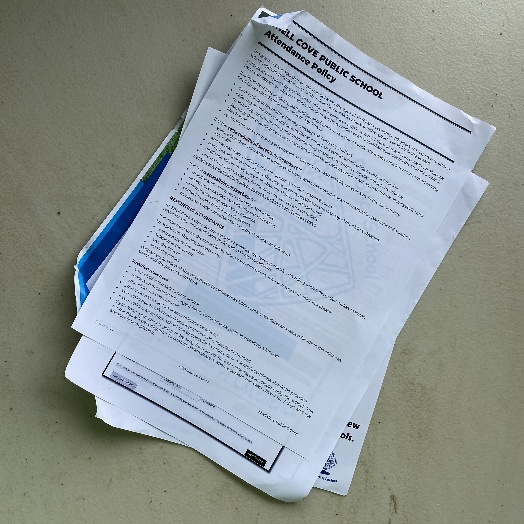
Label: Paper